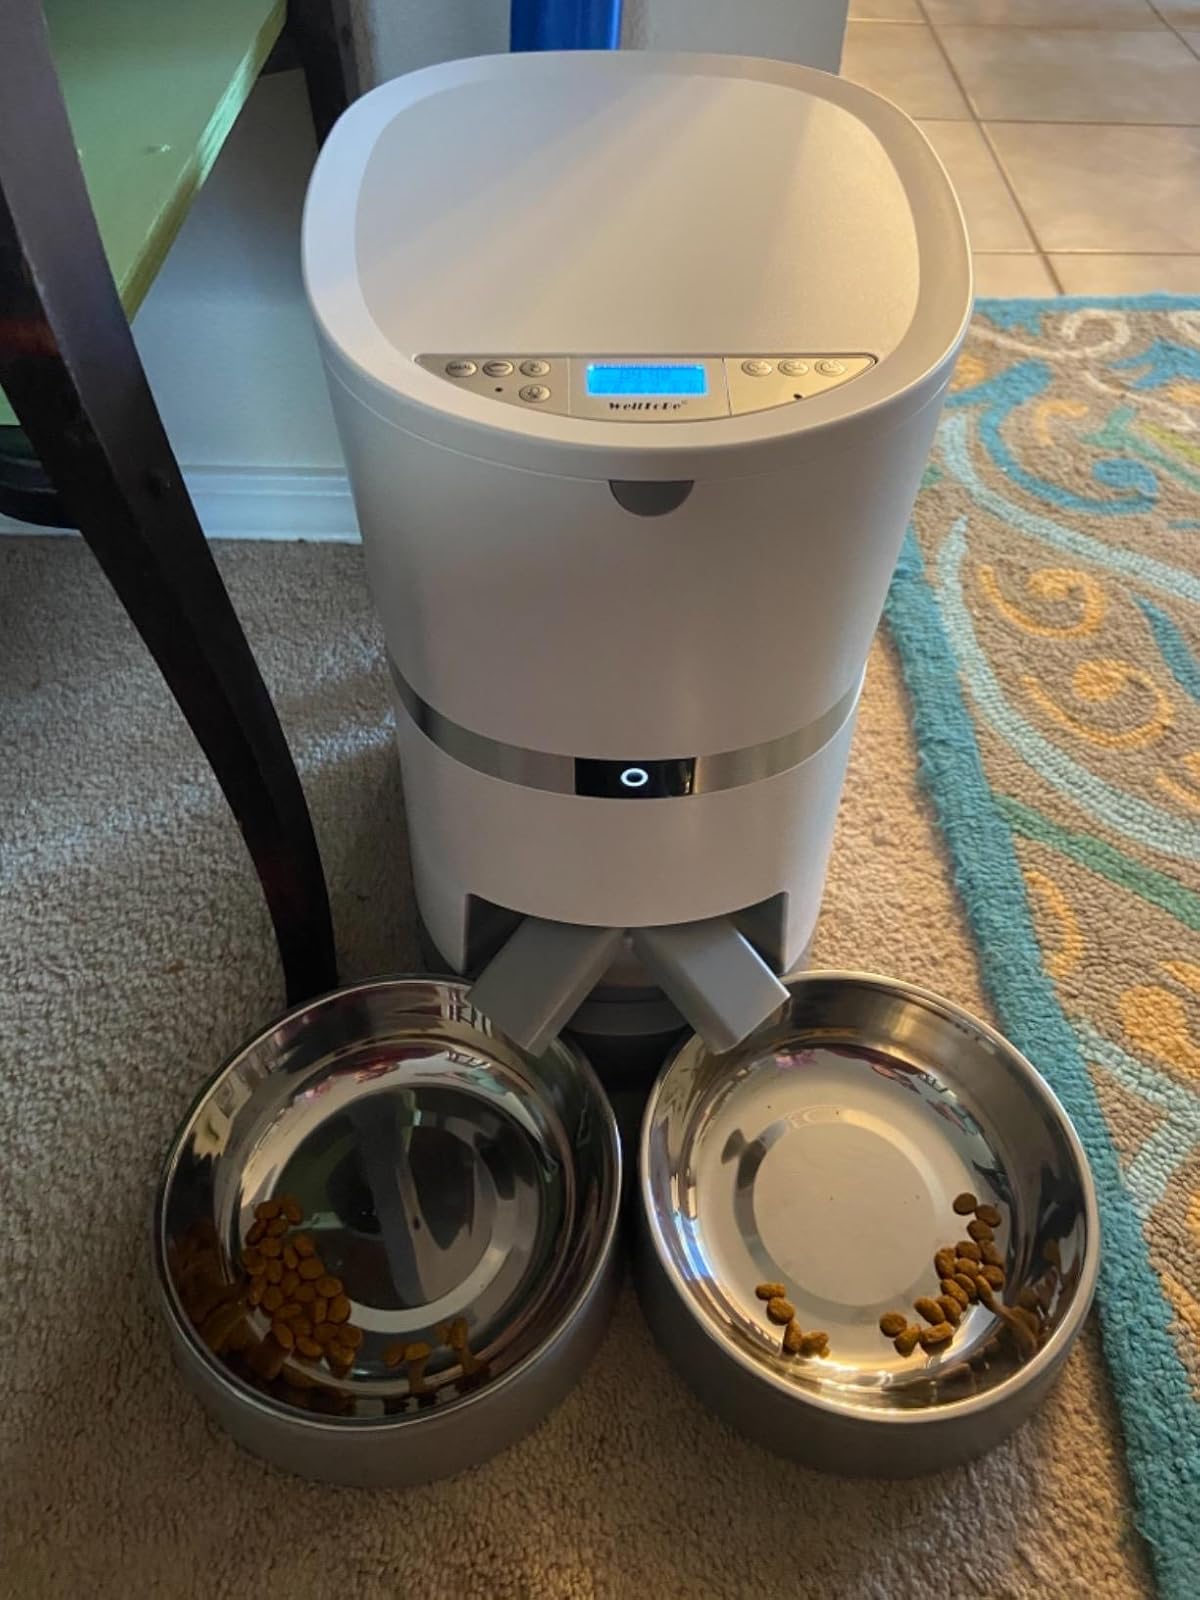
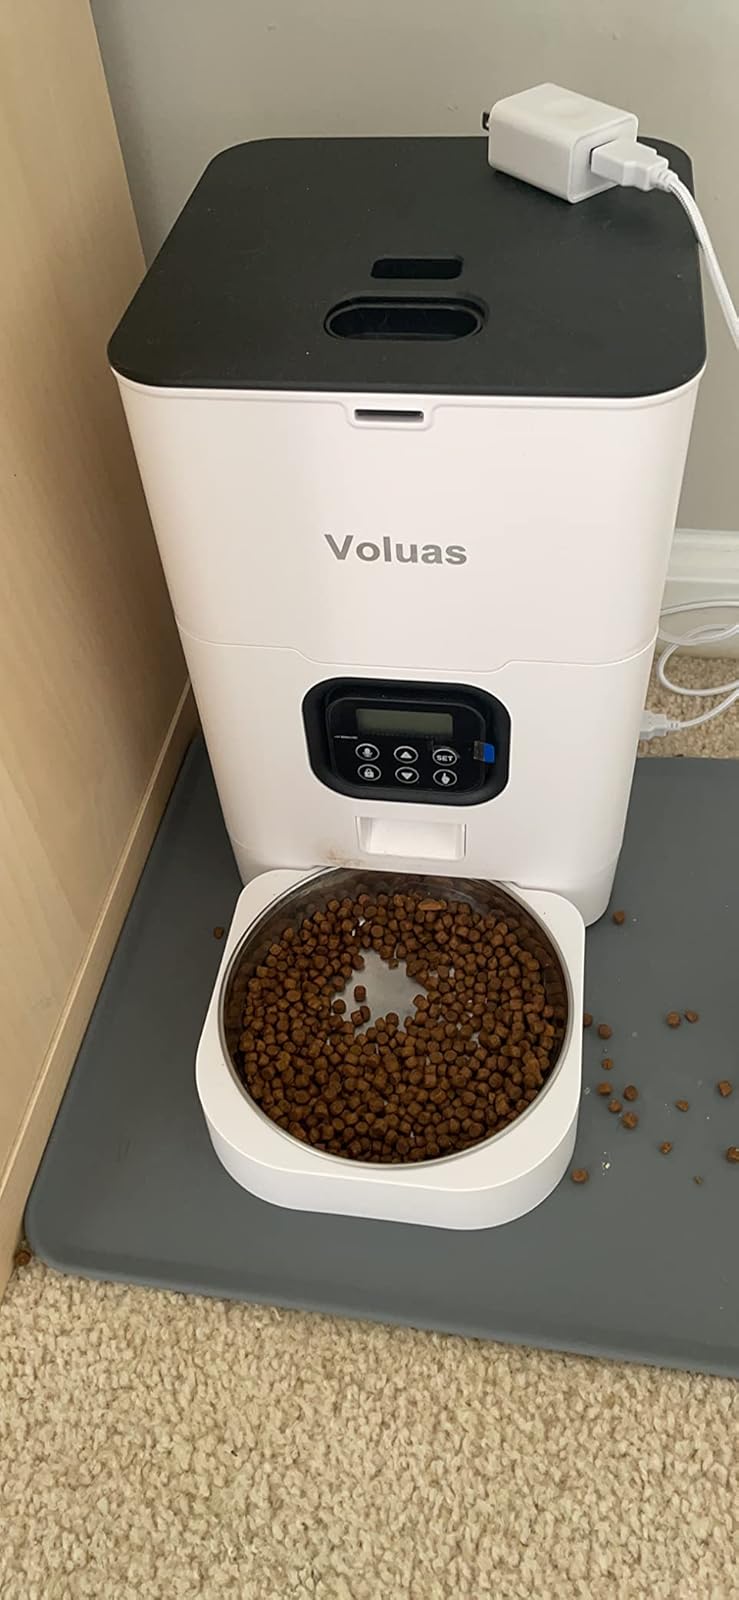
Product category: items_feeder
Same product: no